Ivan Toth Depeña

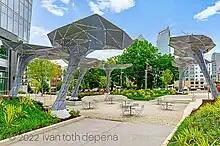
Aurum at Vantage South End, Charlotte, NC, created by Ivan Toth Depeña.

Depeña's metallic sculpture "Aurum" was commissioned by The Spectrum Companies and displayed as the centerpiece of the Vantage South End building in Charlotte in 2022.